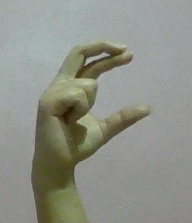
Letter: thal